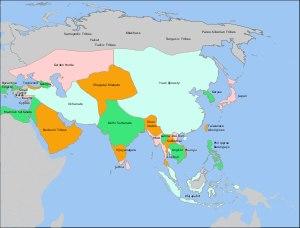
Le terme turco-mongol rend compte du haut degré de mélange de ces deux familles de peuples et de langues au départ voisines et originaires de l'Asie du nord-est. Le terme tatar-mongol est également utilisé, qui a donné autrefois en Occident, par confusion le terme de tartare et a fait nommer leur territoire la Tartarie.